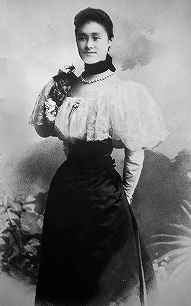
มิตสึโกะ อาโอยามะ

| name = เคาน์เตสมิตสึโกะแห่งคูเดินโฮเวอ-คาแลร์กี
| สีพิเศษ = Pink
| ภาพ = ไฟล์:Mitsuko Coudenhove 1.jpg
| วันประสูติ = 7 กรกฎาคม พ.ศ. 2417โตเกียว, ประเทศญี่ปุ่น
| วันพิราลัย = เมอดลิง, ประเทศออสเตรีย
| พระอิสริยยศ = เคาน์เตสแห่งคูเดินโฮเวอ-คาแลร์กี
| พระบิดา =
| พระสวามี = เคานต์ไฮน์ริชแห่งคูเดินโฮเวอ-คาแลร์กี
| พระโอรส/ธิดา = 7 คน
| ราชวงศ์ = คูเดินโฮเวอ-คาแลร์กี
เคาน์เตสมิตสึโกะแห่งคูเดินโฮเวอ-คาแลร์กี (; 7 กรกฎาคม พ.ศ. 2417 — 27 สิงหาคม พ.ศ. 2484) หรือนามเดิมว่า มิตสึ อาโอยามะ () เป็นสตรีญี่ปุ่นคนแรกที่อพยพเข้าไปยังยุโรป และเป็นภริยาของเคานต์ไฮน์ริชแห่งคูเดินโฮเวอ-คาแลร์กี นักการทูตชาวออสเตรีย และเป็นมารดาของริชชาร์ท นิคโคเลาส์ ฟ็อน คูเดินโฮเวอ-คาแลร์กี นักการเมืองของประเทศออสเตรีย
==ประวัติ==
มิตสึโกะเป็นบุตรคนที่สามของครอบครัวซึ่งตระกูลซามูไรและเปิดกิจการร้านขายของเก่าในกรุงโตเกียว จนกระทั่งปี พ.ศ. 2434 เคานต์ไฮน์ริชแห่งคูเดินโฮเวอ-คาแลร์กี นักการทูตชาวออสเตรียได้มาประจำการที่ญี่ปุ่น และมักเข้ามาในร้านของครอบครัวนี้อยู่เสมอ ๆLa Carmina. (25 สิงหาคม 2551) " MITSUKO COUDENHOVE-KALERGI: JAPANESE AUSTRIAN COUNTESS, MUSE OF GUERLAIN."
วันหนึ่งม้าของเคานต์ไฮน์ริชได้ลื่นน้ำแข็งจนเสียหลักล้มลงหน้าร้านของครอบครัวมิตสึโกะ เมื่อเธอเห็นเช่นนั้นจึงได้เข้ามาช่วยเหลือเคานต์ไฮน์ริช ซึ่งสร้างความประทับใจแก่ทูตหนุ่มผู้นี้ยิ่งนัก เคานต์ไฮน์ริชจึงได้เสนอกับเจ้าของร้านให้หญิงสาวผู้นี้เข้าไปทำงานในห้องรับแขกของสถานทูตได้ เมื่อทั้งสองได้ใกล้ชิดกันยังให้เกิดเป็นความรักท่ามกลางเสียงคัดค้านจากบิดาของฝ่ายหญิง แต่ทั้งสองก็ลักลอบสมรสกันในปี พ.ศ. 2435 ซึ่งนำไปสู่การนิราศจากญี่ปุ่นในอีก 18 ปีต่อมา
==สู่เวียนนา==
มิตสึโกะให้กำเนิดบุตรสองคนในปี พ.ศ. 2436 และ 2437 ตามลำดับที่โตเกียว ก่อนที่เธอจะย้ายไปยังเวียนนาอย่างถาวร เธอได้รับประทานพระดำรัสของสมเด็จพระจักรพรรดินีเอโช พระพันปีหลวง|จักรพรรดินีเอโช ความว่า ""ไม่ว่าพรหมลิขิตของเธอจะเป็นอย่างไร เธอก็ไม่ควรที่จะลืมเคารพตนเองให้เหมาะสมกับเป็นสตรีญี่ปุ่น"" และมิตสึโกะก็เก็บพระดำรัสไว้ใส่ใจเสมอ
ไฟล์:Mitsuko Coudenhove 2.jpg|thumb|right|มิตสึโกะ ขณะที่อยู่ในออสเตรีย
เมื่อเคานต์ไปถึงเวียนนาพร้อมกับสาวเอเชียร่างน้อย ก็ได้รับการต้อนรับอย่างตื่นตะลึงจากสาว ๆ ในศาล ทั้งนี้เธอเข้ารับการศึกษาภาษาเยอรมัน, ภาษาฝรั่งเศส, คณิตศาสตร์, ประวัติศาสตร์และภูมิศาสตร์ และได้ให้กำเนิดบุตรอีก 5 คน รวมเป็น 7 คน ได้แก่
# โยฮันน์ อีวันเจลิสต์ เวียร์จีนีโอ เคานต์แห่งคูเดินโฮเวอ-คาแลร์กี (พ.ศ. 2436-2508)
# ริชชาร์ท นิคโคเลาส์ ฟ็อน คูเดินโฮเวอ-คาแลร์กี (พ.ศ. 2437—2515) นักการเมือง
# เจอรอล์ฟ โจเซฟ เบเนดิกต์ มารีอา วาเลนติน ฟรันซ์ คูเดินโฮเวอ-คาแลร์กี (พ.ศ. 2439—2521) เป็นบิดาของ บาร์บารา คูเดินโฮเวอ-คาแลร์กี นักข่าว และไมเคิล คูเดินโฮเวอ-คาแลร์กี ศิลปิน
# เอลิซาเบธ มารีอา อันนา คูเดินโฮเวอ-คาแลร์กี (พ.ศ. 2441—1936)
# โอลกา มารีเอตตา เอนเรียตเทอ มารีอา คูเดินโฮเวอ-คาแลร์กี (พ.ศ. 2443—2479)
# เอลิซาเบธ ฟรีเดอริเคอ เคานต์เตสแห่งคูเดินโฮเวอ-คาแลร์กี (พ.ศ. 2444—2514) ต่อมาเปลี่ยนนามเป็น ไอดา ฟรีเดอริเคอ เกอเรส"Broken Lights" Diaries and Letters of Ida Gorres, page vi Introduction by Alan Pryce-Jones นักเขียน
# คาร์ล ไฮน์ริช ฟรันซ์ มารีอา คูเดินโฮเวอ-คาแลร์กี (พ.ศ. 2446—2530)
==ชีวิตในบั้นปลาย==
หลังการเสียชีวิตของสามีในปี พ.ศ. 2449 มิตสึโกะในวัย 33 ปี ได้เรียนรู้กฎหมายและเศรษฐศาสตร์เกี่ยวกับการจัดการที่ดินที่เป็นของครอบครัว ทั้งยังได้อบรมบุตรธิดาได้อย่างไม่ขาดตกบกพร่อง หนึ่งในบุตรของเธอ ริชาร์ด นีโคเลาส์ ได้เป็นผู้ก่อตั้งขบวนการ "Pan-Europa"Pan-Europa. " Pan-Europa – The parent idea of a united Europe".
มิตสึโกะ เสียชีวิตลงเมื่อวันที่ 27 สิงหาคม พ.ศ. 2484 ที่ประเทศออสเตรีย โดยที่เธอมิเคยหวนกลับไปญี่ปุ่นเลย ร่างของเธอถูกฝังในป่าช้าฮีตซิงเงอร์ เวียนนา|กรุงเวียนนา ประเทศออสเตรียKunst und Kultur in Wien. " Mitsuko Aoyama Coudenhove-Kalergi".
== อ้างอิง ==
== แหล่งข้อมูลอื่น==
*
* Sotheby's auction details
* Her tomb
* Memories of countess Mitsuko Coudenhofe-Kalergi
* Mödling - a Zen garden in memory of her
* Mitsuko Coudenhove-Kalergi at Findagrave
* A report of the Austrian-Japanese Cooperation
หมวดหมู่:ชาวออสเตรียเชื้อสายญี่ปุ่น
หมวดหมู่:บุคคลจากโตเกียว
หมวดหมู่:คริสต์ศาสนิกชนชาวญี่ปุ่น